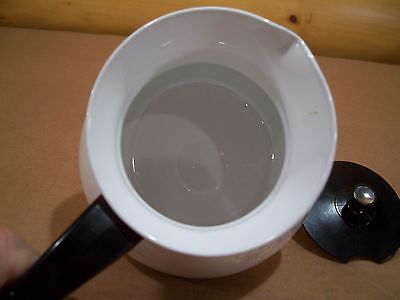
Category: kettle